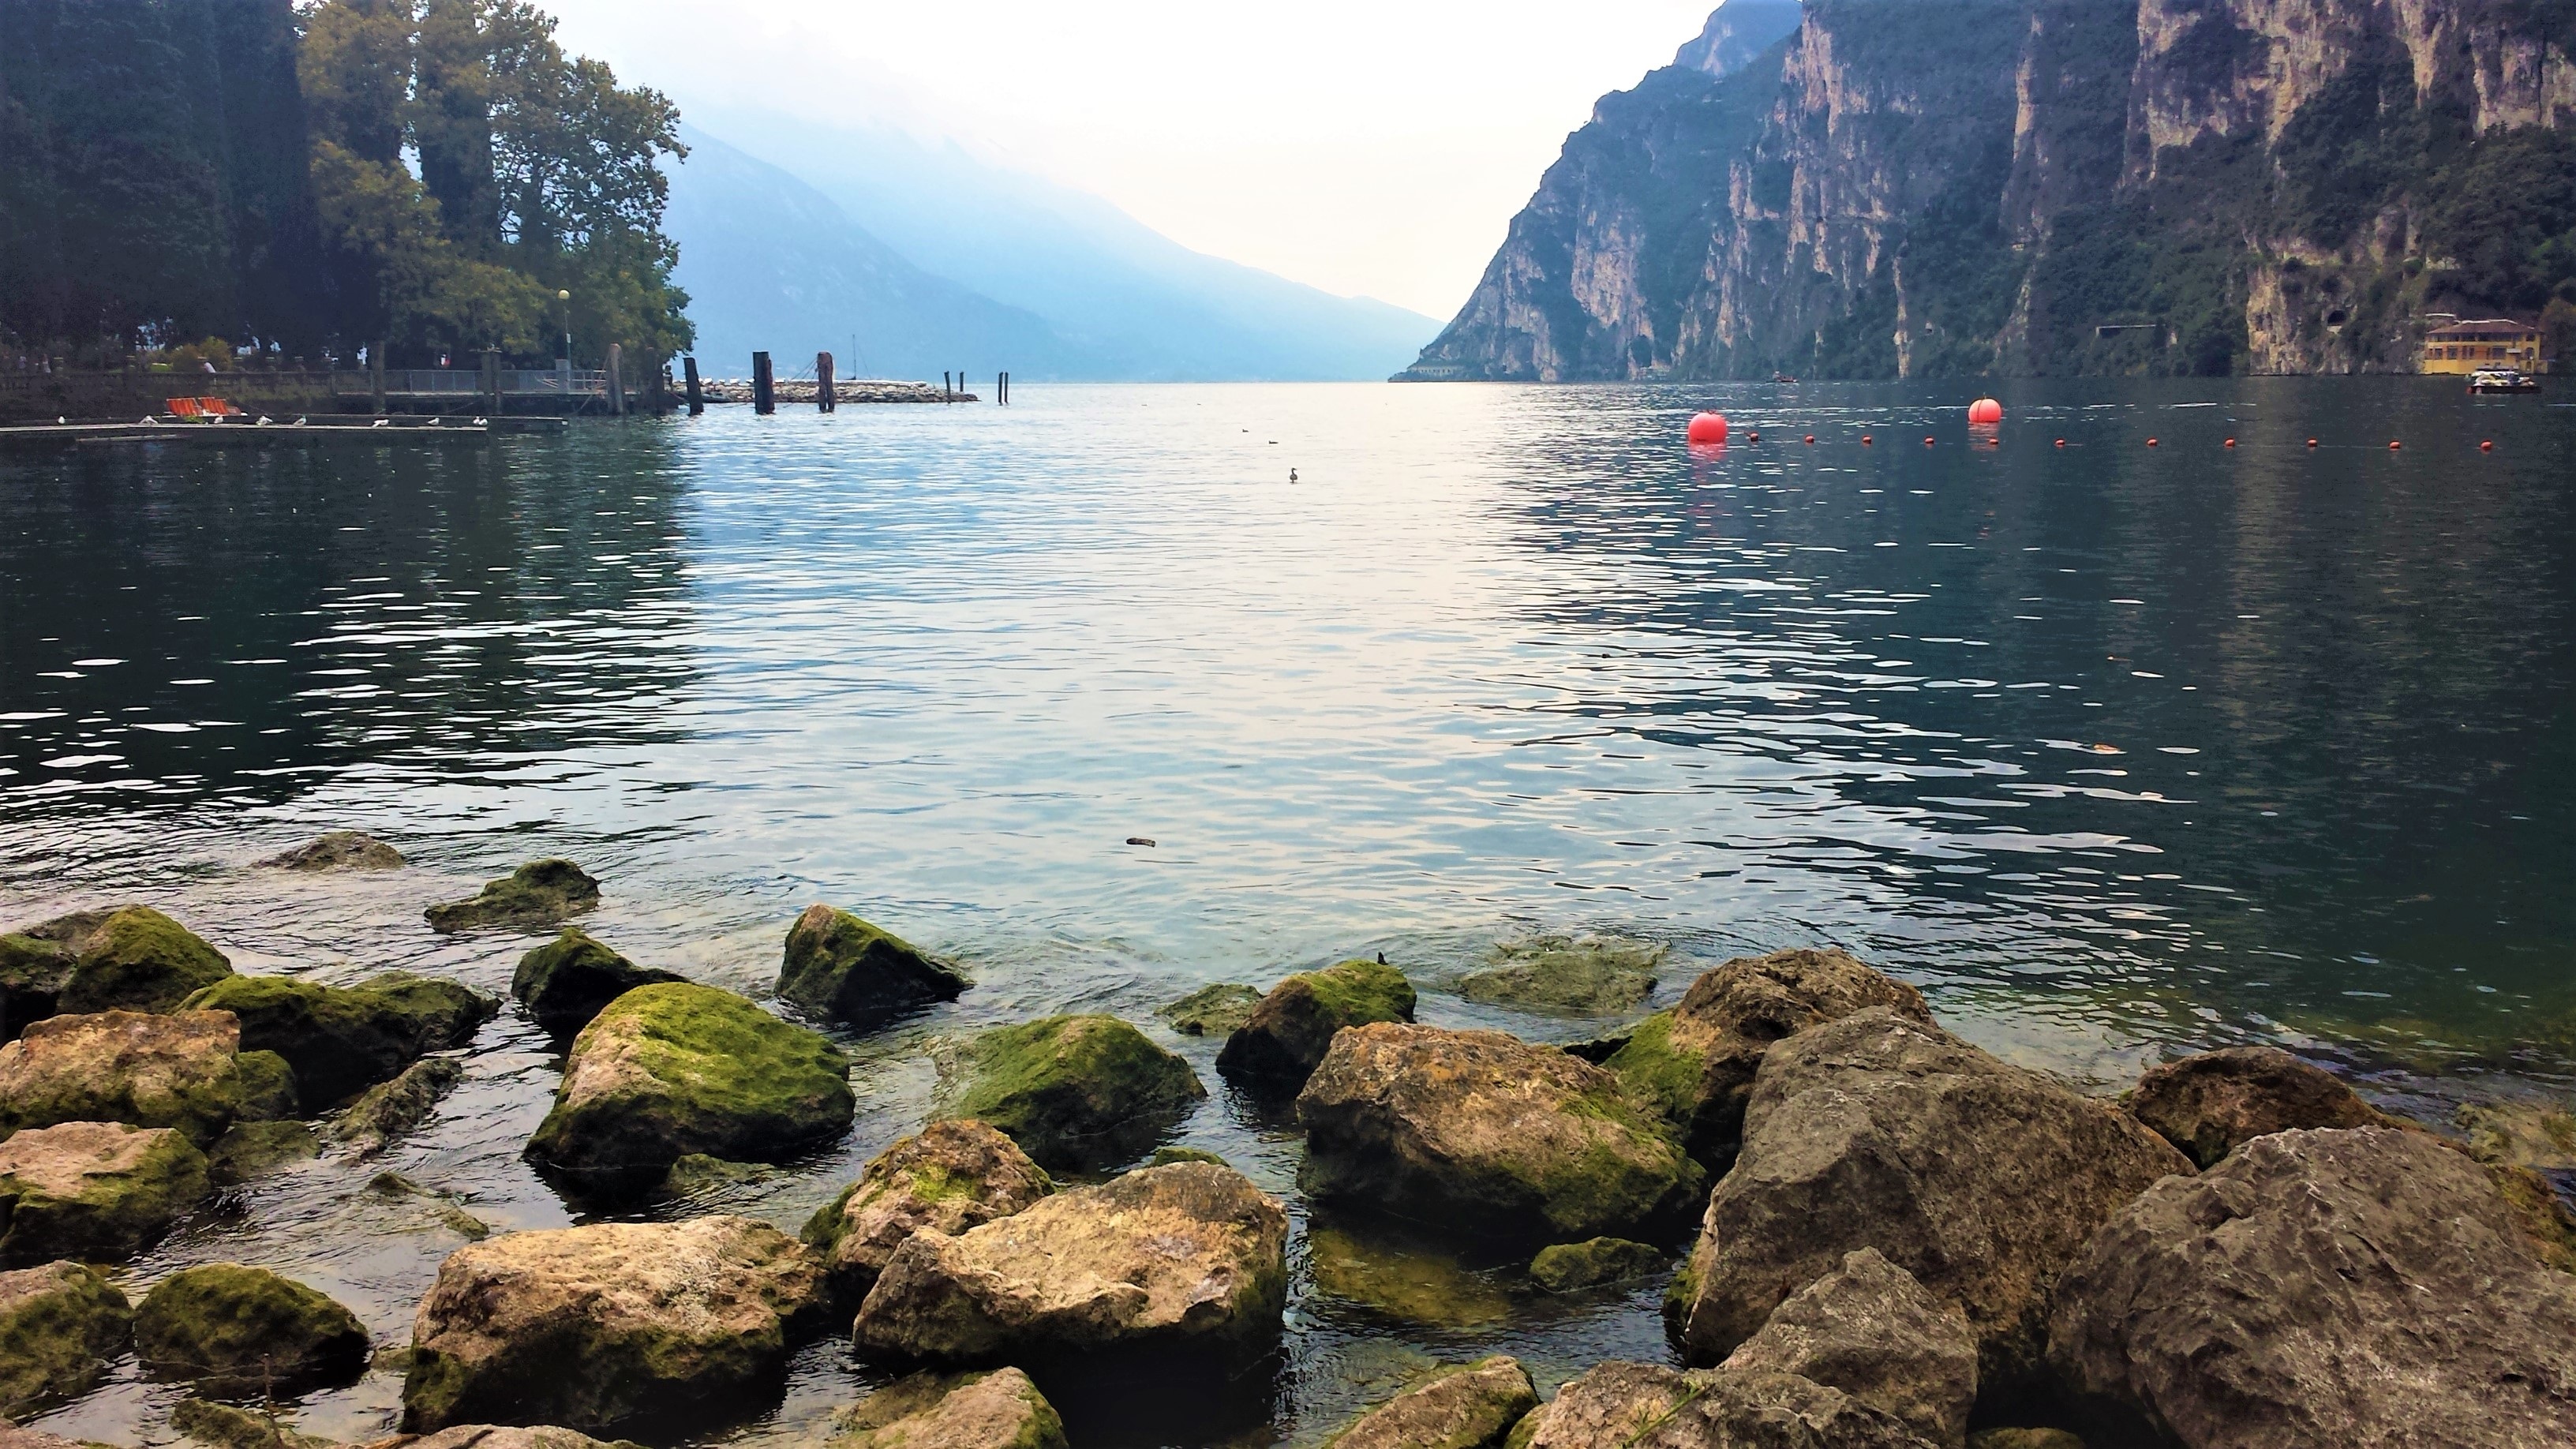
landscape, sea, coast, tree, water, nature, rock, mountain, sky, shore, lake, river, reflection, bay, italy, fjord, reservoir, tourism, body of water, garda, bank, mountains, costa, loch, riva, lombardy, lake district, on the lake, promontory, coastal and oceanic landforms